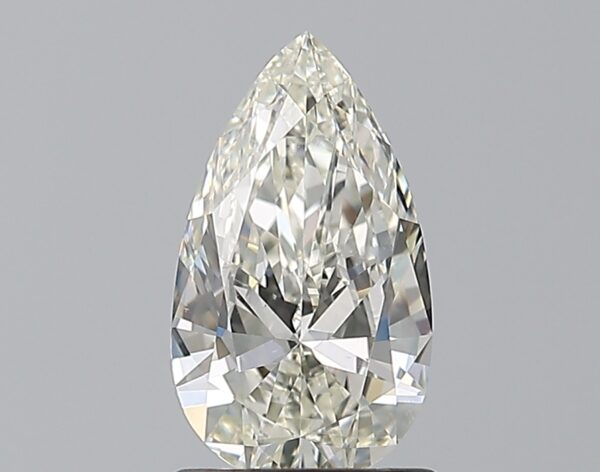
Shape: pear
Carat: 1
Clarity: VS1
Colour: I
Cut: EX
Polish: EX
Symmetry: VG
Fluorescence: N
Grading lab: GIA
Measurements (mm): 9.51 x 5.45 x 3.16